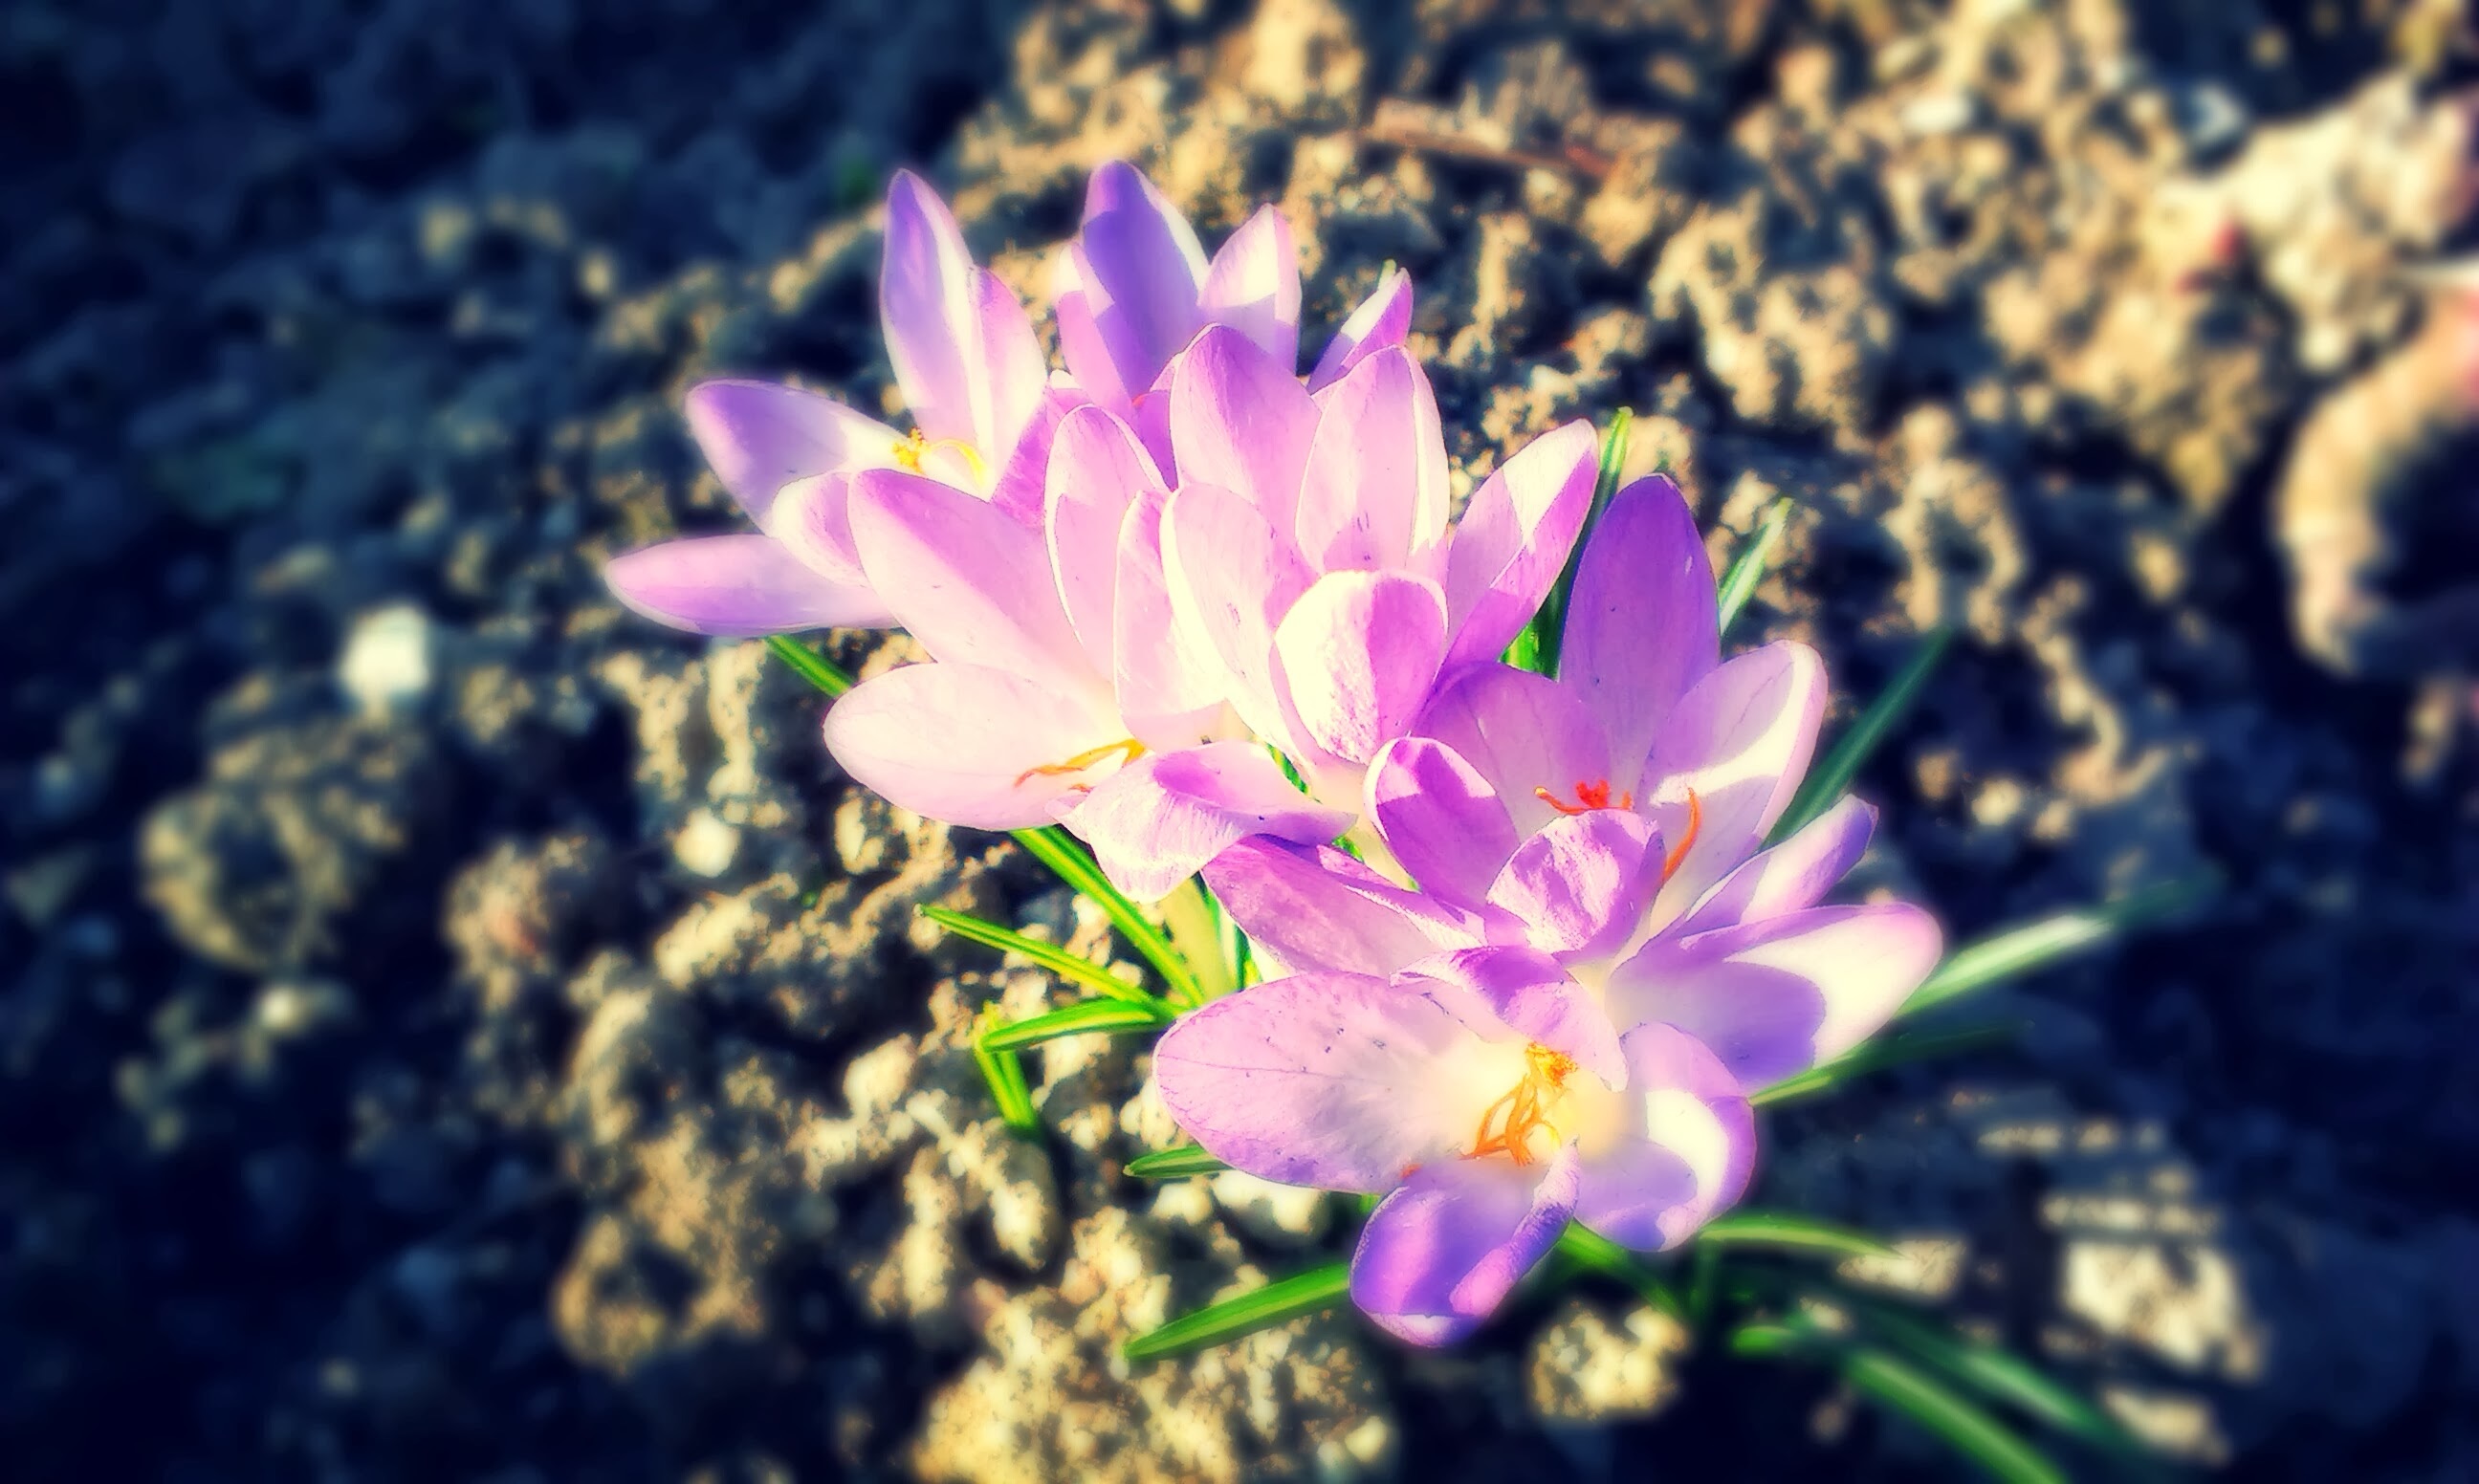
nature, blossom, plant, photography, sunlight, flower, petal, botany, flora, wildflower, close up, macro photography, flowering plant, land plant